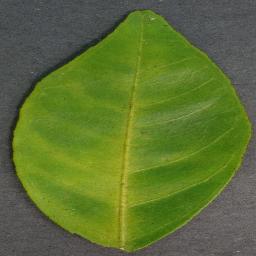
Label: Orange___Haunglongbing_(Citrus_greening)